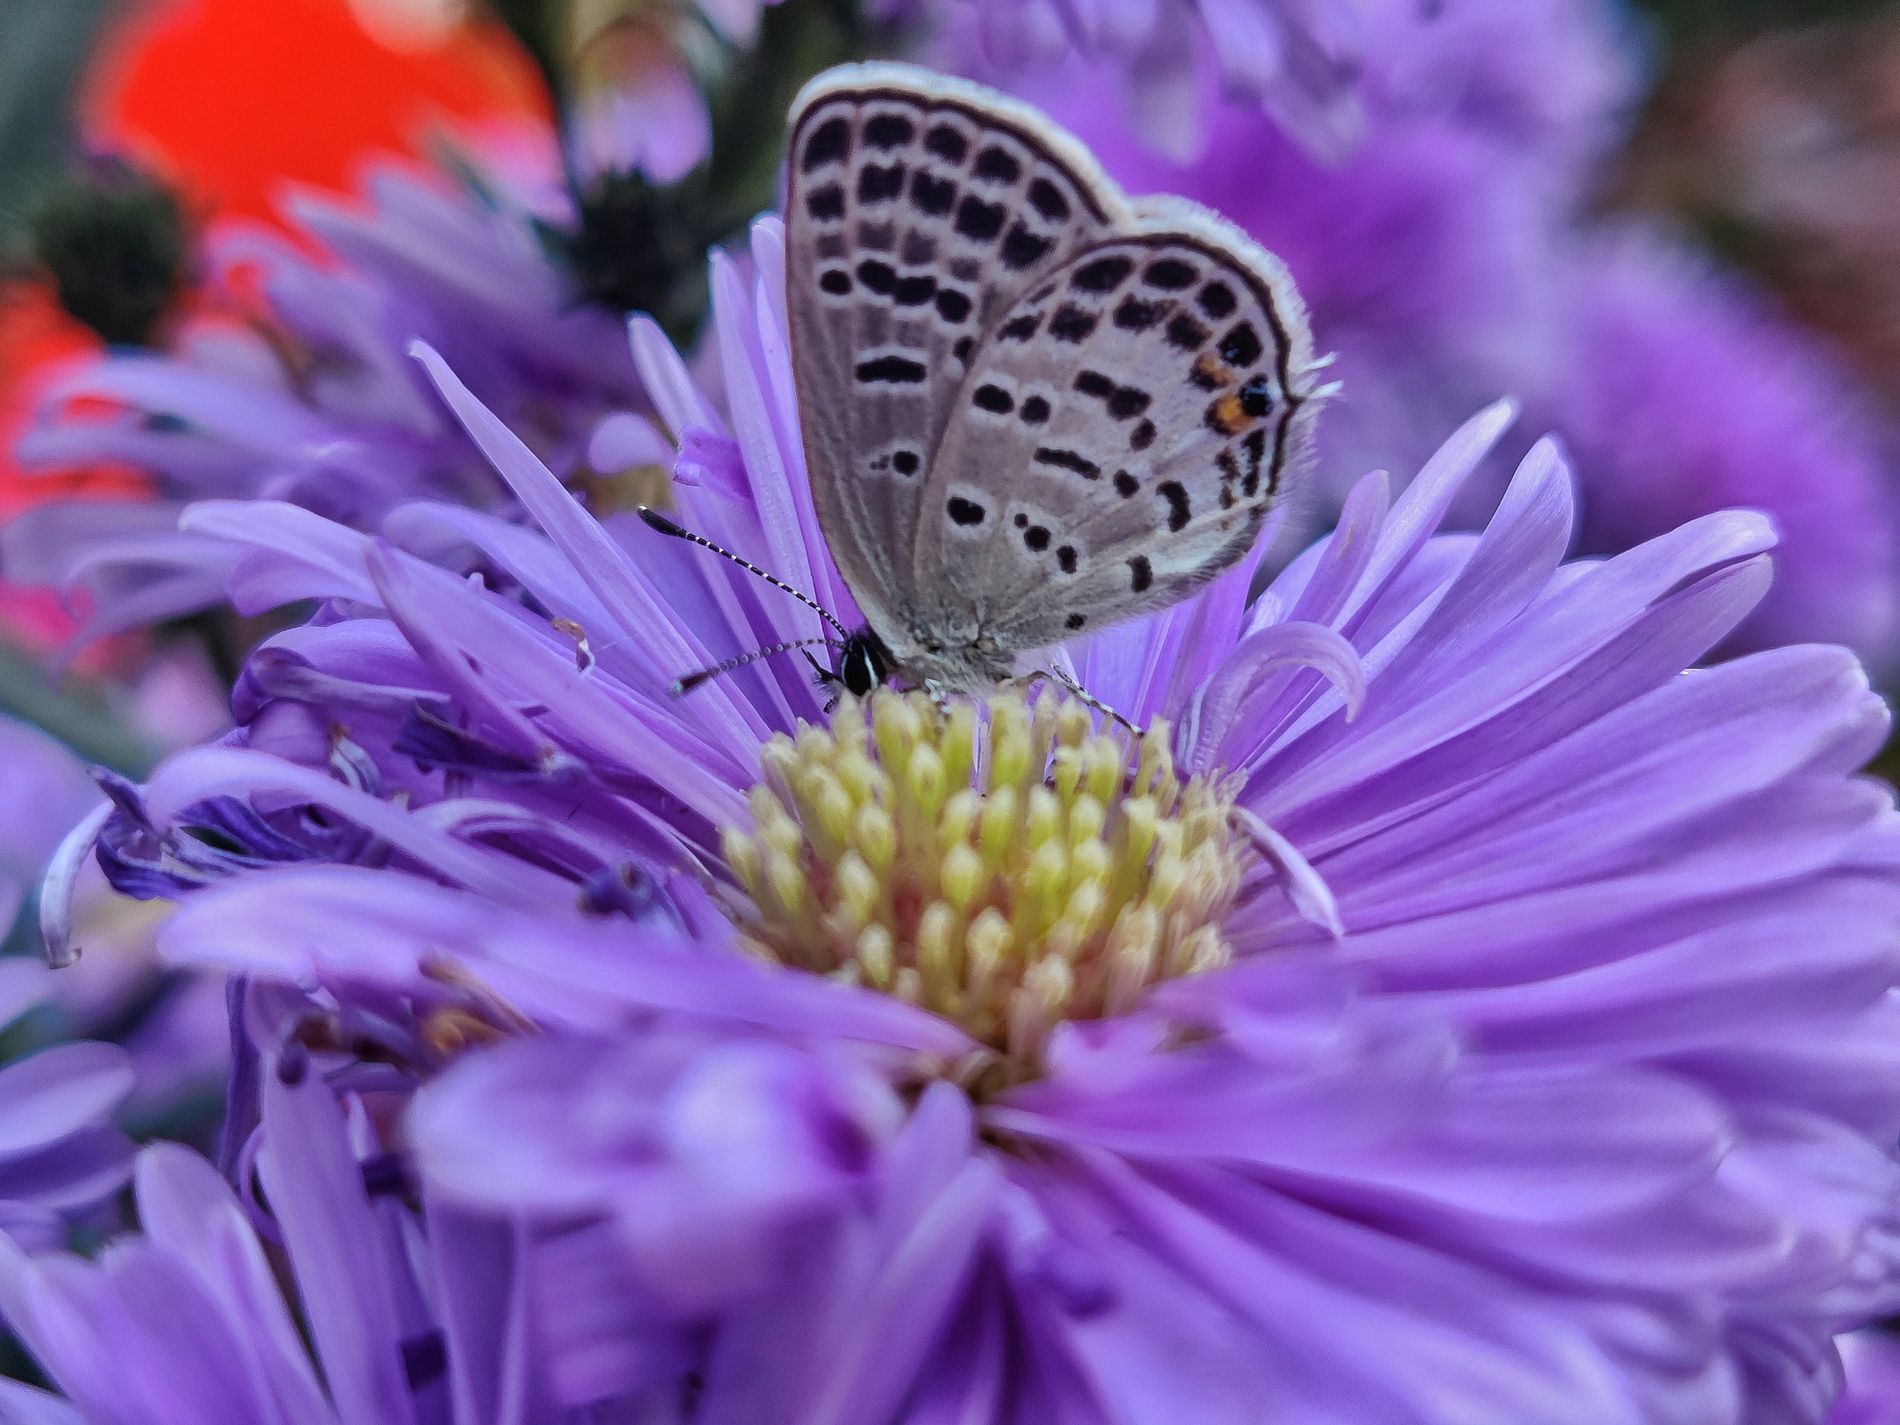
Butterfly resting on a purple flower
A small butterfly resting on a vibrant daisy purple flower with its black and white wings, the flower has a yellow center while the background contains a lot of other purple flowers.
Butterfly with black and white legs and yellow wings resting on a purple flower with a yellow center, the
The close-up scene captures the colorful nature with warm capture, the background is blurred and contains purple and red flowers.
Labels: Flower, Petal, Plant, Pollen, Daisy, Purple, Geranium, Anemone, Animal, Butterfly, Insect, Invertebrate, Anther, Dahlia, blurred background
Camera: OnePlus KB2001
Aperture: F1.8
Exposure: 1/301 sec
ISO: 100
Focal length: 4.7 mm